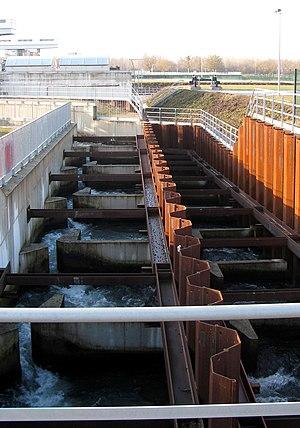
Le barrage hydroélectrique de Gambsheim est situé sur le Rhin supérieur, au kilomètre 309. Il remplit la double fonction de produire de l’électricité et de ralentir le débit du fleuve, artificiellement intensifié par la canalisation. Situé à la frontière entre le land du Bade-Wurtemberg, en Allemagne, et le département du Bas-Rhin, en France, au droit de la commune de Gambsheim, il est érigé en 1974 dans le cadre d’une collaboration franco-allemande. Le barrage mesure 10 mètres de hauteur. La structure dans son ensemble inclut une installation hydraulique du côté allemand, deux écluses et une centrale hydro-électrique du côté français, ainsi que de la liaison routière entre la France et l’Allemagne. En 2006, une échelle à poissons est mise en service, au droit de la frontière franco-allemande.